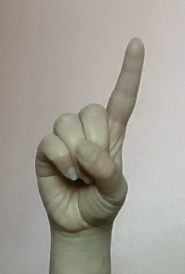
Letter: bb